Ștefan Foriș

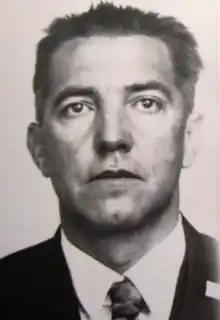
Mug shot of Foriș in 1940

Ștefan Foriș (born István Fóris, also known as Marius; 9 May 1892 – summer 1946) was a Hungarian and Romanian communist journalist who served as general secretary of the Romanian Communist Party (PCR or PCdR) between December 1940 and April 1944. Born a Transylvanian Csángó and an Austro-Hungarian subject, he saw action with the Hungarian Landwehr throughout World War I. While training in mathematics at Eötvös Loránd University, he affiliated with the Galileo Circle and, moving to the far-left, entered the Hungarian Communist Party in late 1918. During the brief existence of a Hungarian Soviet Republic, he joined the war against Romania (1919), but subsequently opted to settle in the Romanian Kingdom, at Brașov. Foriș emerged as a local leader of the Socialist Party, largely failing at convincing his subordinates to join the PCR upon its creation (1921). He took up underground work even before the PCR was formally outlawed, while establishing his public profile as an accountant and a correspondent for moderate left-wing newspapers—including "Adevărul" and "Facla".